History of Switzerland

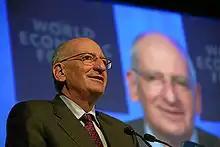
Opening speech by president Pascal Couchepin at the World Economic Forum, one of the many international organizations based in Switzerland

Germany considered invading Switzerland during World War II but never attacked. Under General Henri Guisan, the Swiss army prepared for the mass mobilization of militia forces against invasion and prepared strong, well-stockpiled positions high in the Alps known as the "Réduit". Switzerland remained independent and neutral through a combination of military deterrence, economic concessions to Germany, and good fortune, as larger events during the war delayed an invasion.